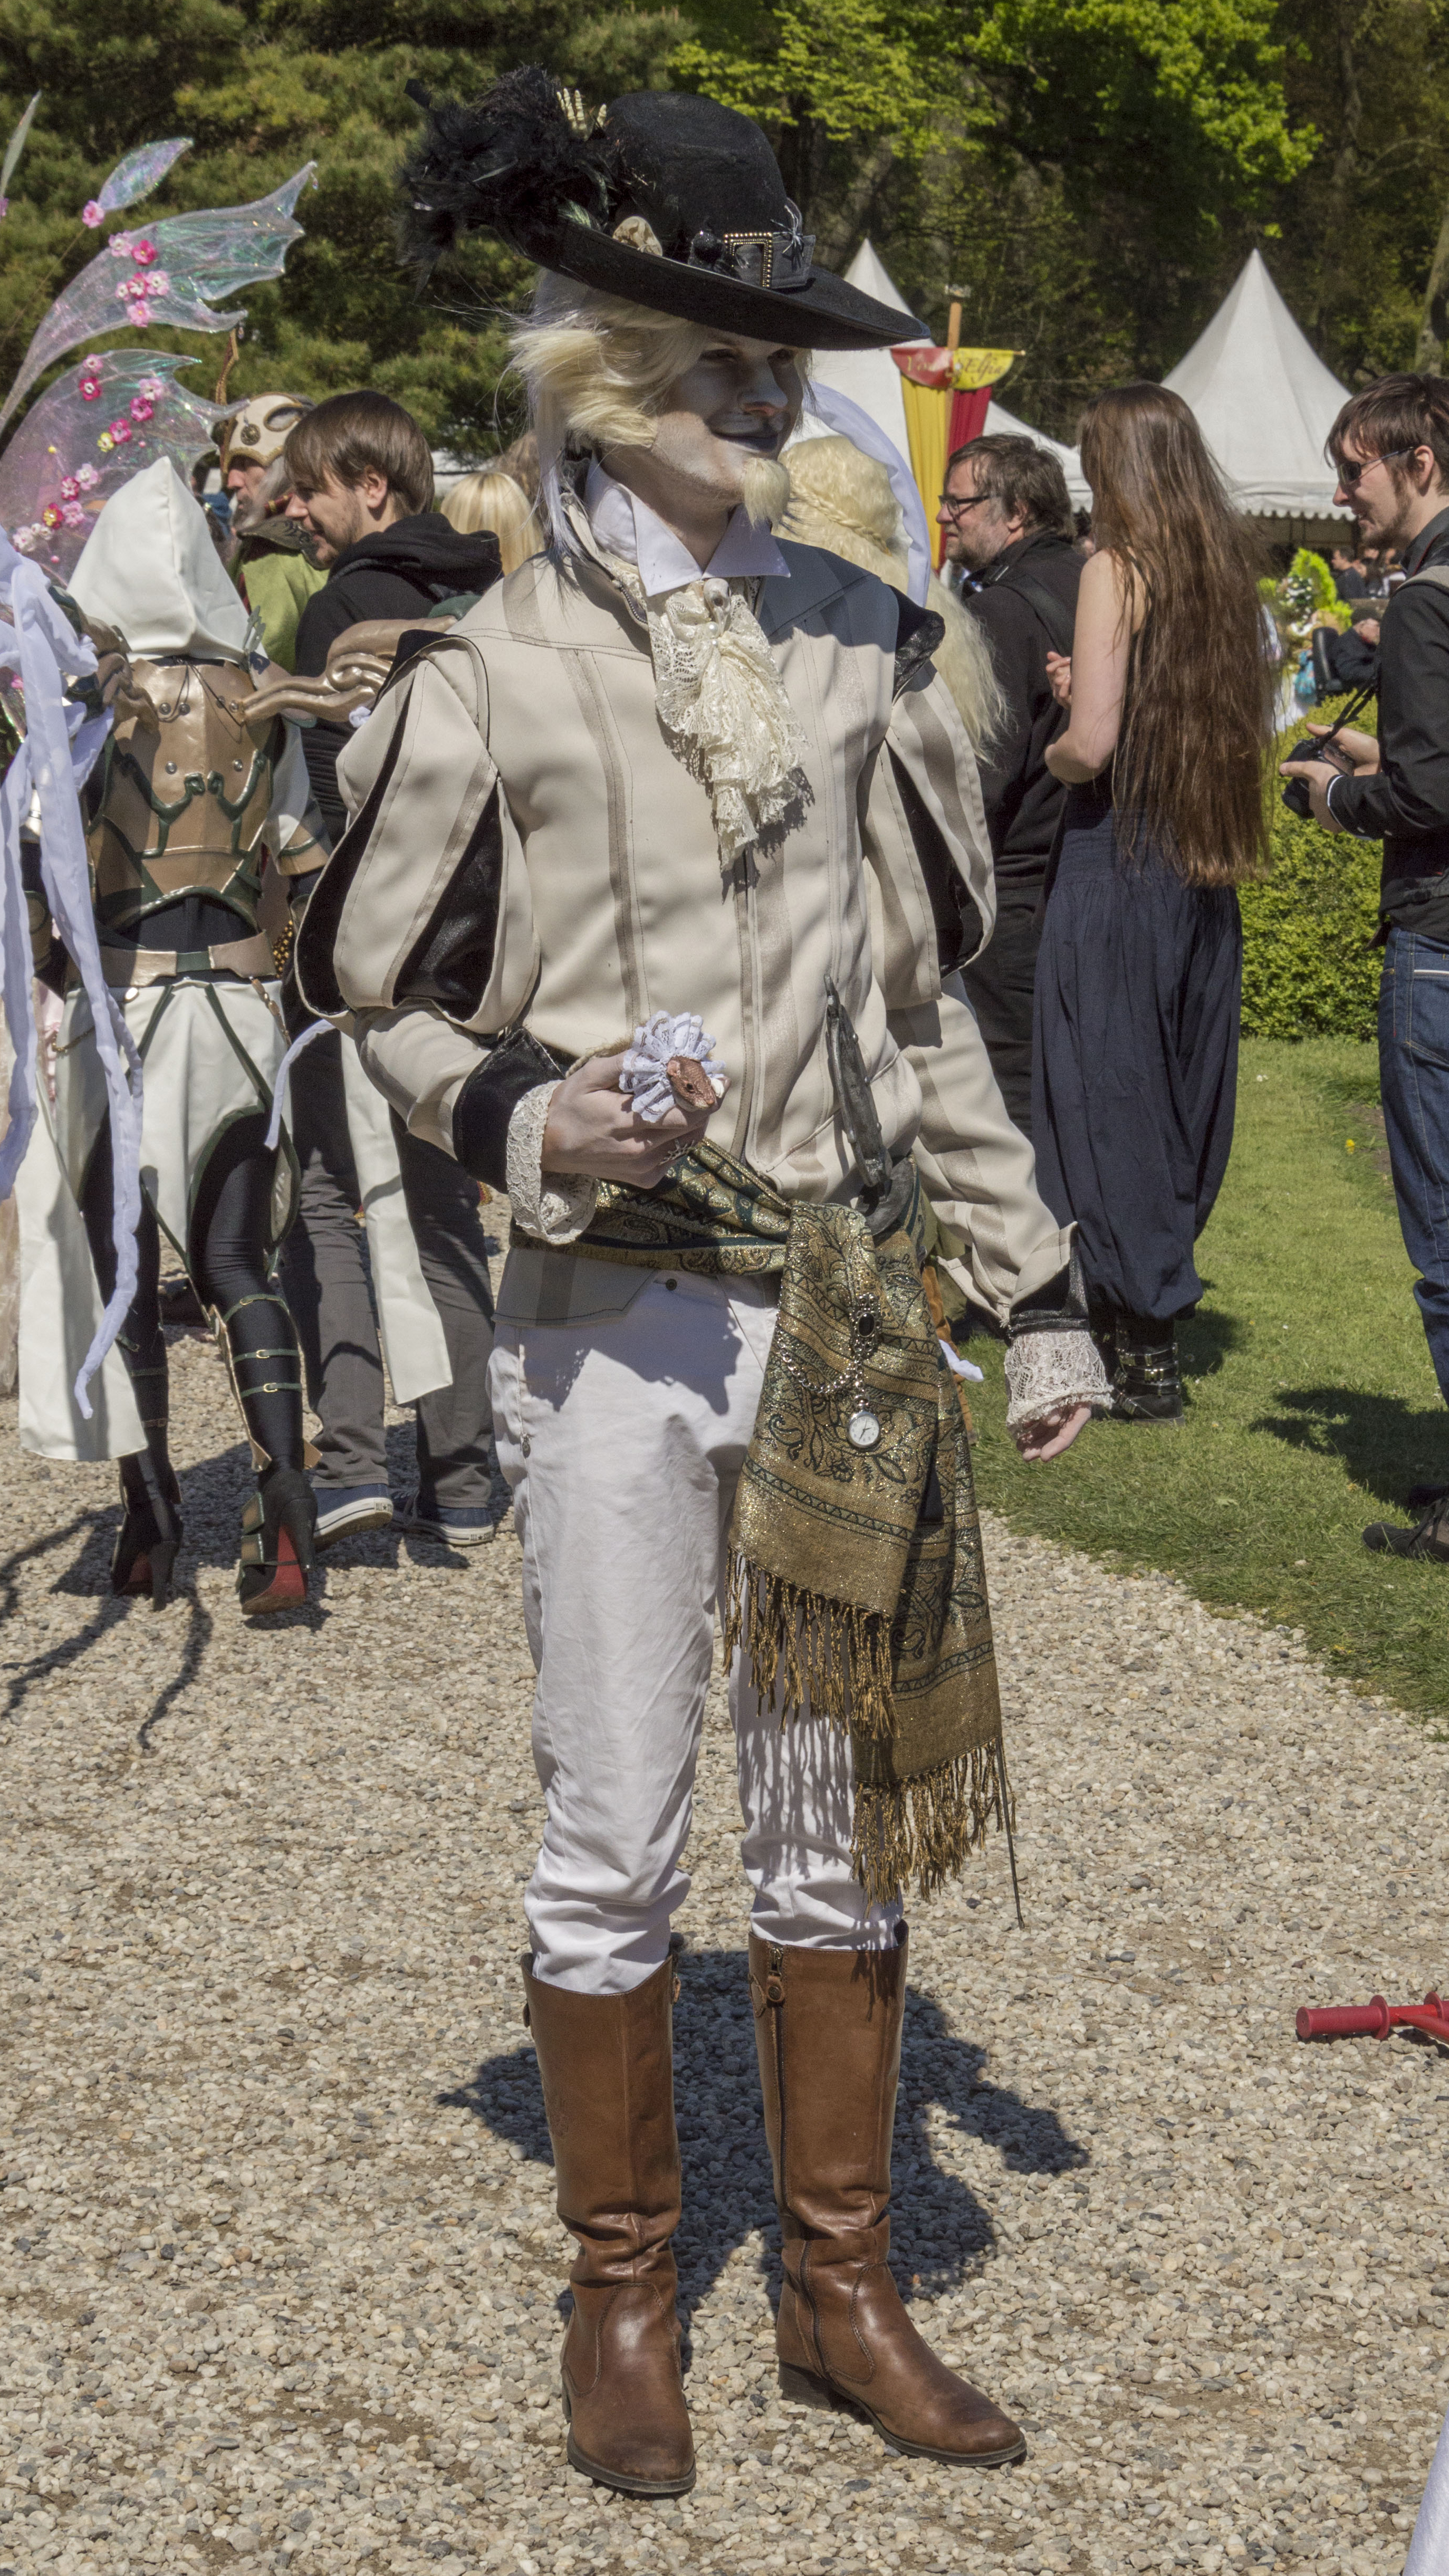
outdoor, person, people, photography, van, photo, soldier, nikon, clothing, cosplay, holland, festival, nederland, netherlands, de, fun, dutch, outdoorphotography, picture, photograph, fotos, foto, fotografie, pd, event, costume, kasteel, middle ages, paulvandevelde, pdvandevelde, padagudaloma, dordrecht, nederlandinfotos, eventphotography, evenementenfotografie, pvdvfotografie, pdvandeveldedordrecht, nederlandsefotografie, dutchphotogaraphy, totallydutch, fotografienederland, hollandsefotografie, fotografieholland, velde, haarzuilens, dehaar, elfia, eff, kasteeldehaar, elffantasyfair, elfiahaarzuilens, elfia2014, eff2014, troop